Nanmendou station

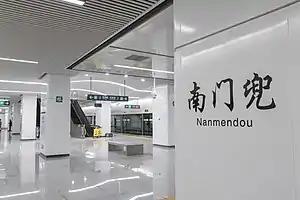
Line 2 Nameboard of Nanmendou Station

Nanmendou station (Fuzhounese: ) is a transfer station of Line 1 and Line 2, also the first transfer station of the Fuzhou Metro. It is located near the junction of Wushan Road, Bayiqi Road and Gutian Road, Gulou, Fuzhou, Fujian, China. The section of Line 1 started operation on January 6, 2017, while the section of Line 2 started operation on April 26, 2019.